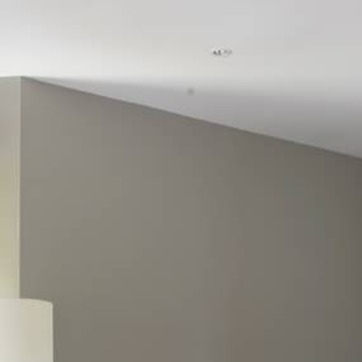
Material: painted